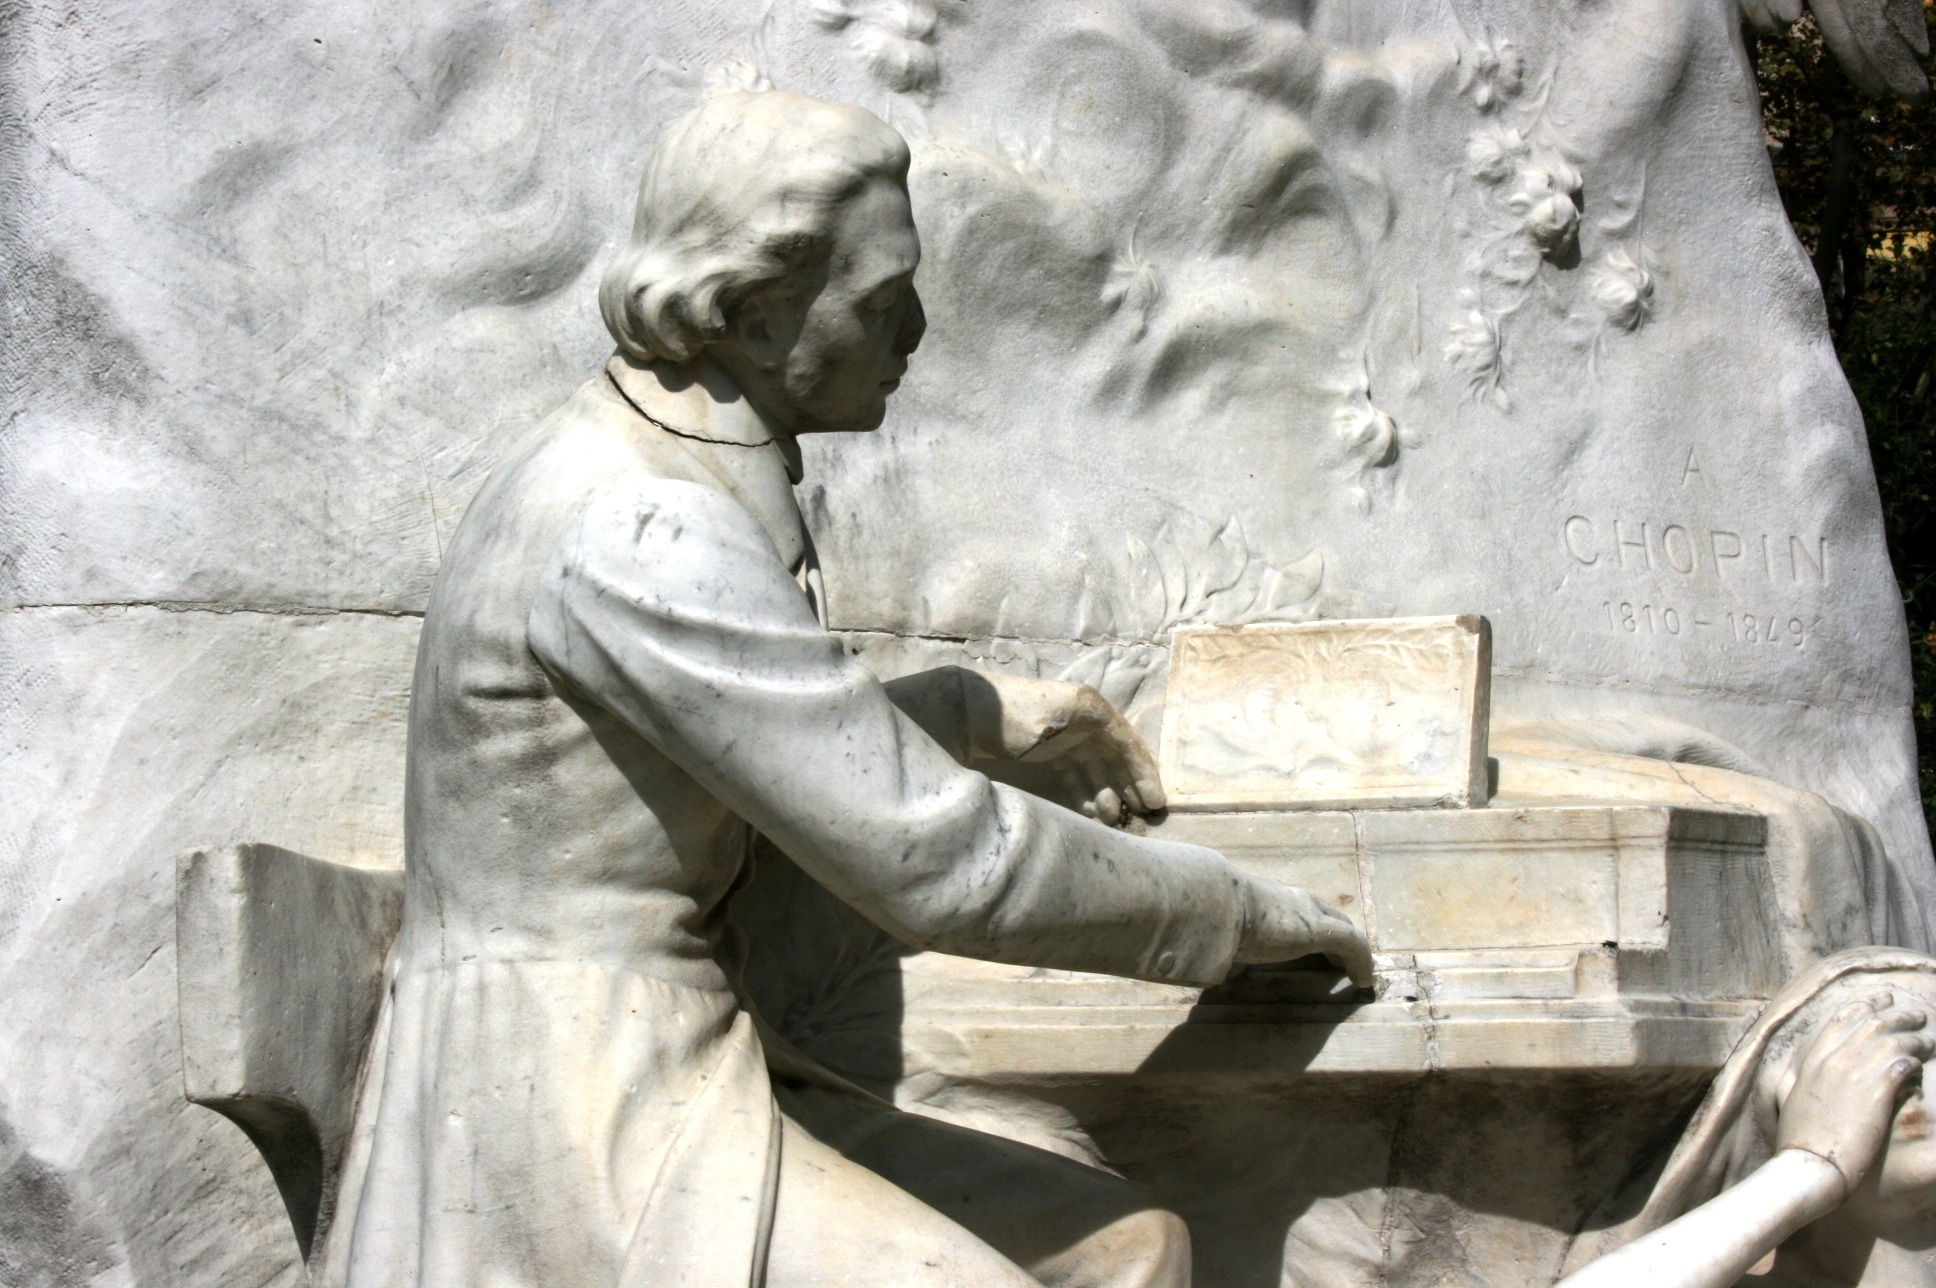
music, paris, monument, statue, piano, sculpture, art, temple, chopin, carving, stone carving, ancient history, parc monceau